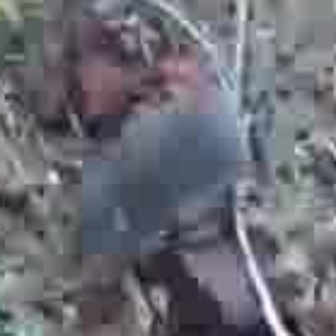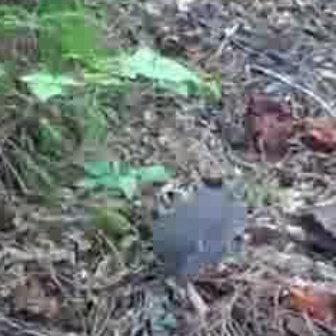
  Please identify the target specified by the bounding box [64,84,245,265] in the first image and locate it in the second image. Return the coordinates in [x_min,y_min,x_max,y_max] format.
Answer: [147,184,246,283]